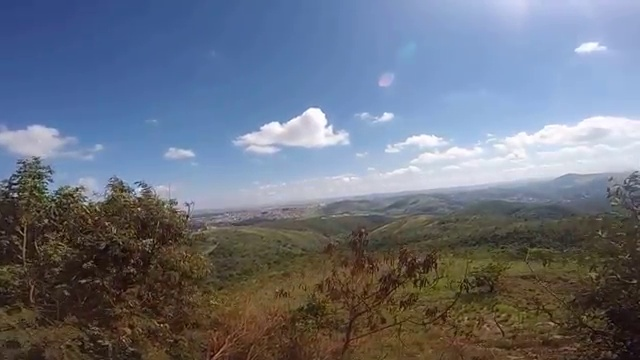
Fire: no
Smoke: no